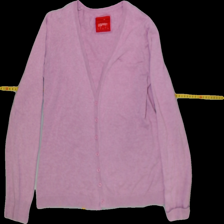
View: front
Type: Cardigan
Category: Ladies
Brand: Esprit
Colors: Pink
Material: 100%cotton
Pattern: Plain
Cut: Regular
Size: XL
Season: All
Trend: No trend
Stains: Yes
Damage: 1
Price range: <50
Recommended usage: Export